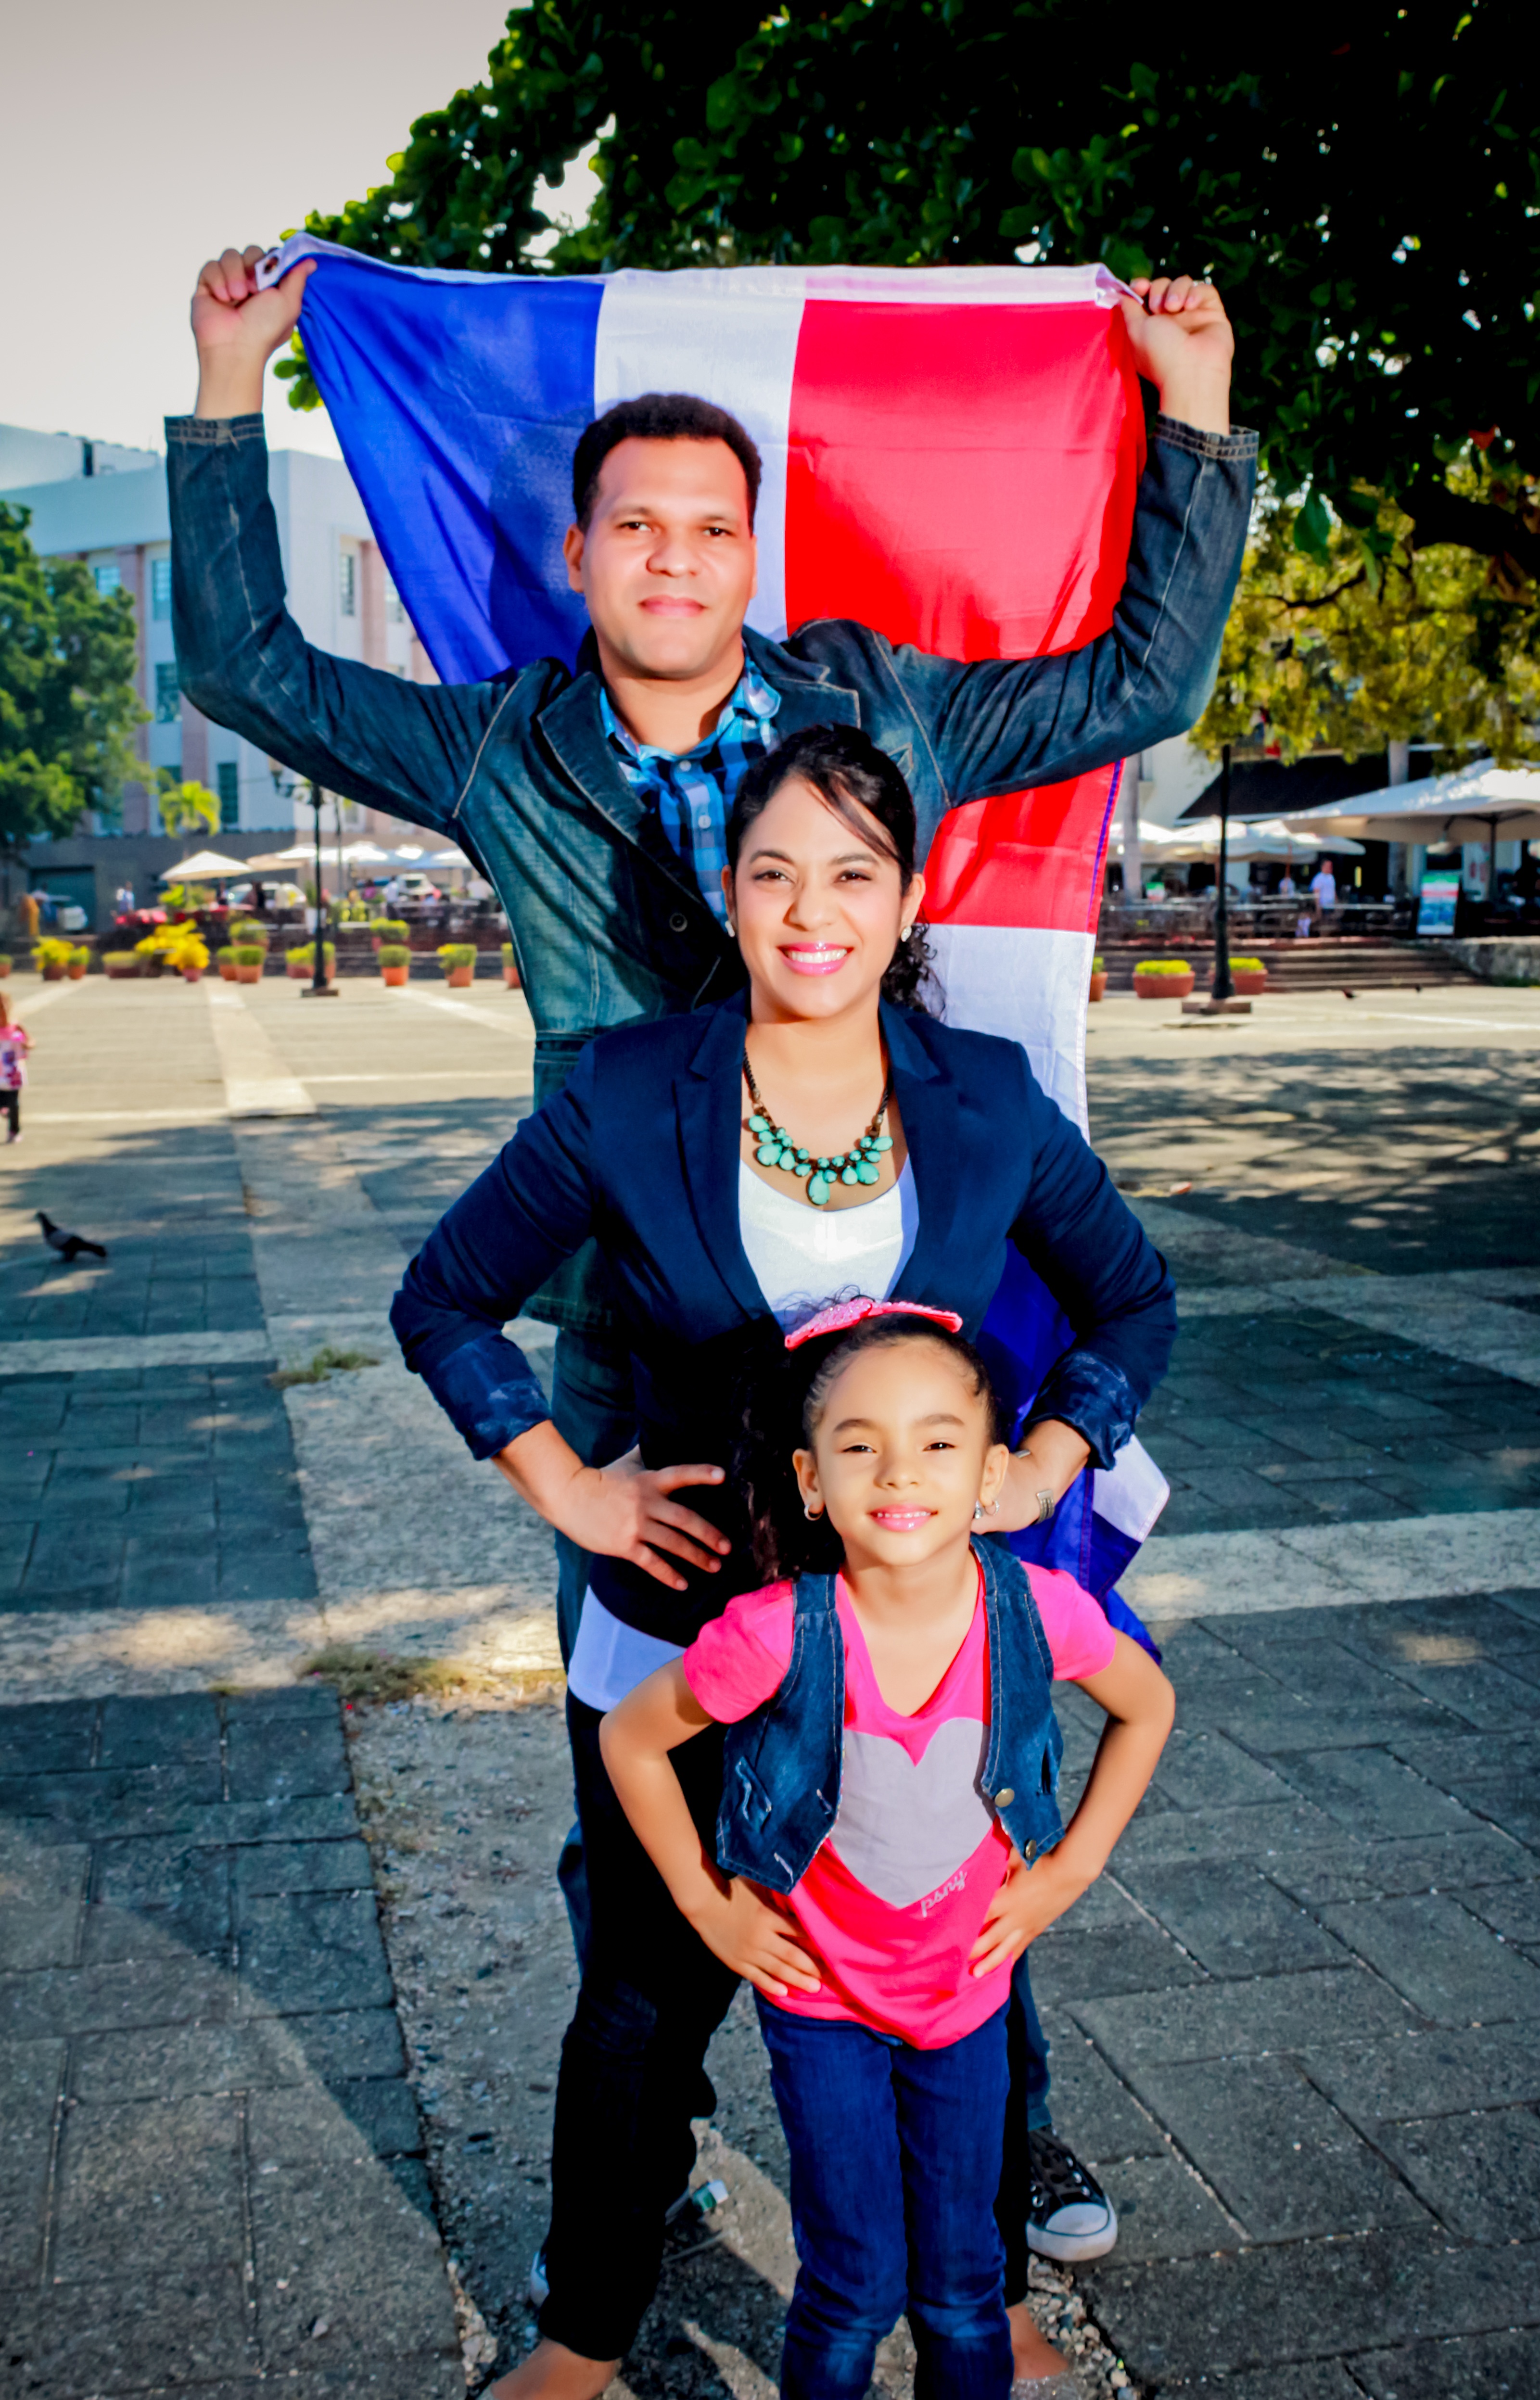
nature, people, girl, play, stone, love, jungle, natural, holiday, child, blue, friendship, tourism, marriage, pregnancy, son, family, children, colors, fun, mother, happy, happiness, party, original, mama, day, dominican, republic, caribbean, costume, smiles, games, birthday, new born, dominican republic, brothers, teens, parents, daughter, child portrait, bebe, male and female, kisses, my dear, mami, family photo, potatos, breast arms, super mom, special moment, 15 years, red with blue